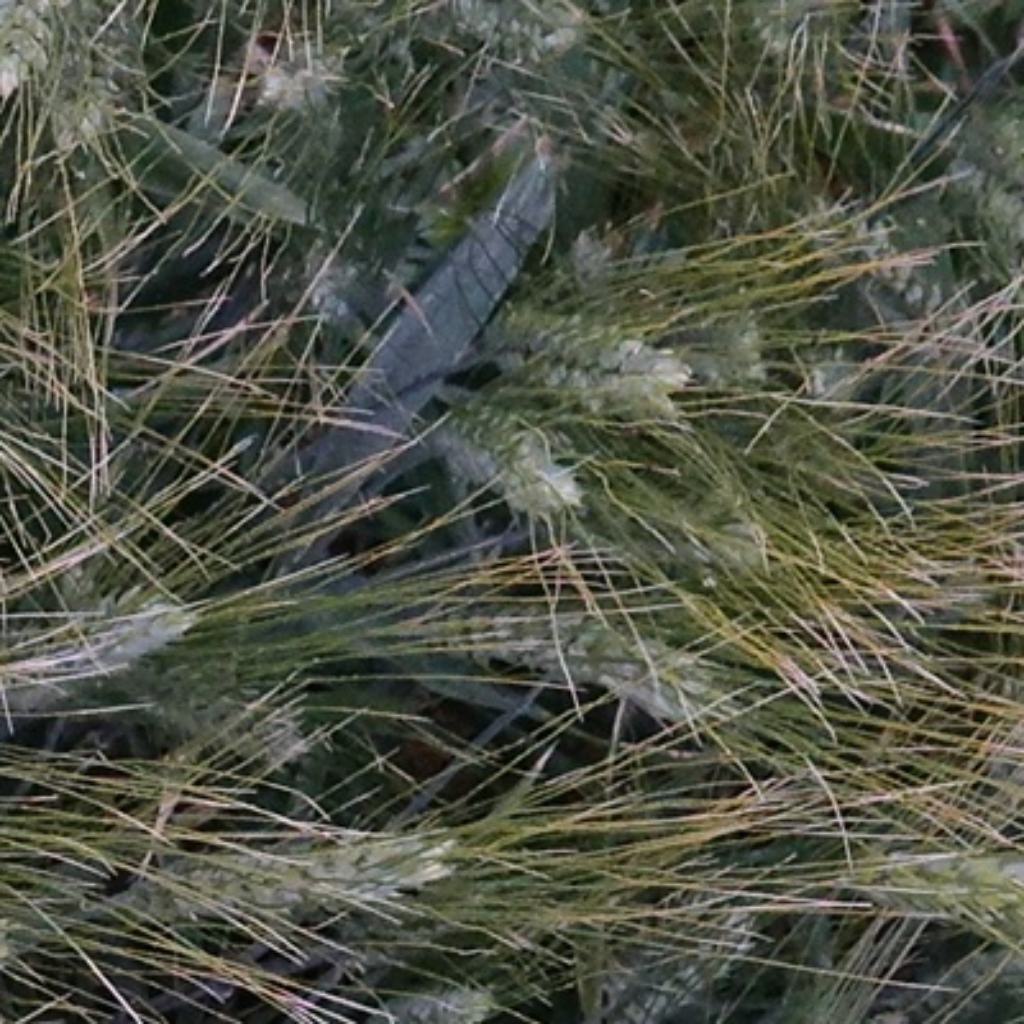
Country: France
Location: Toulouse
Wheat development stage: Filling - Ripening